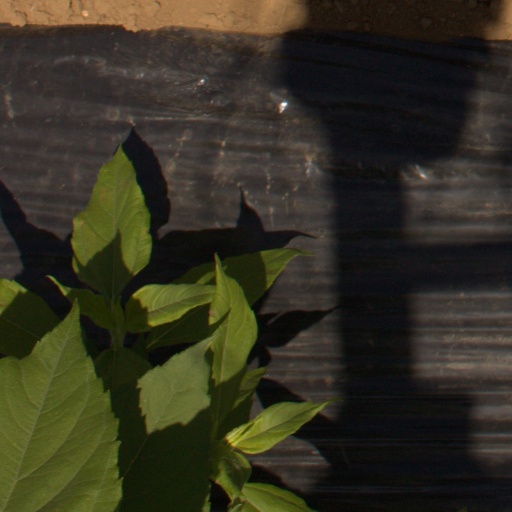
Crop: Jerusalem artichoke